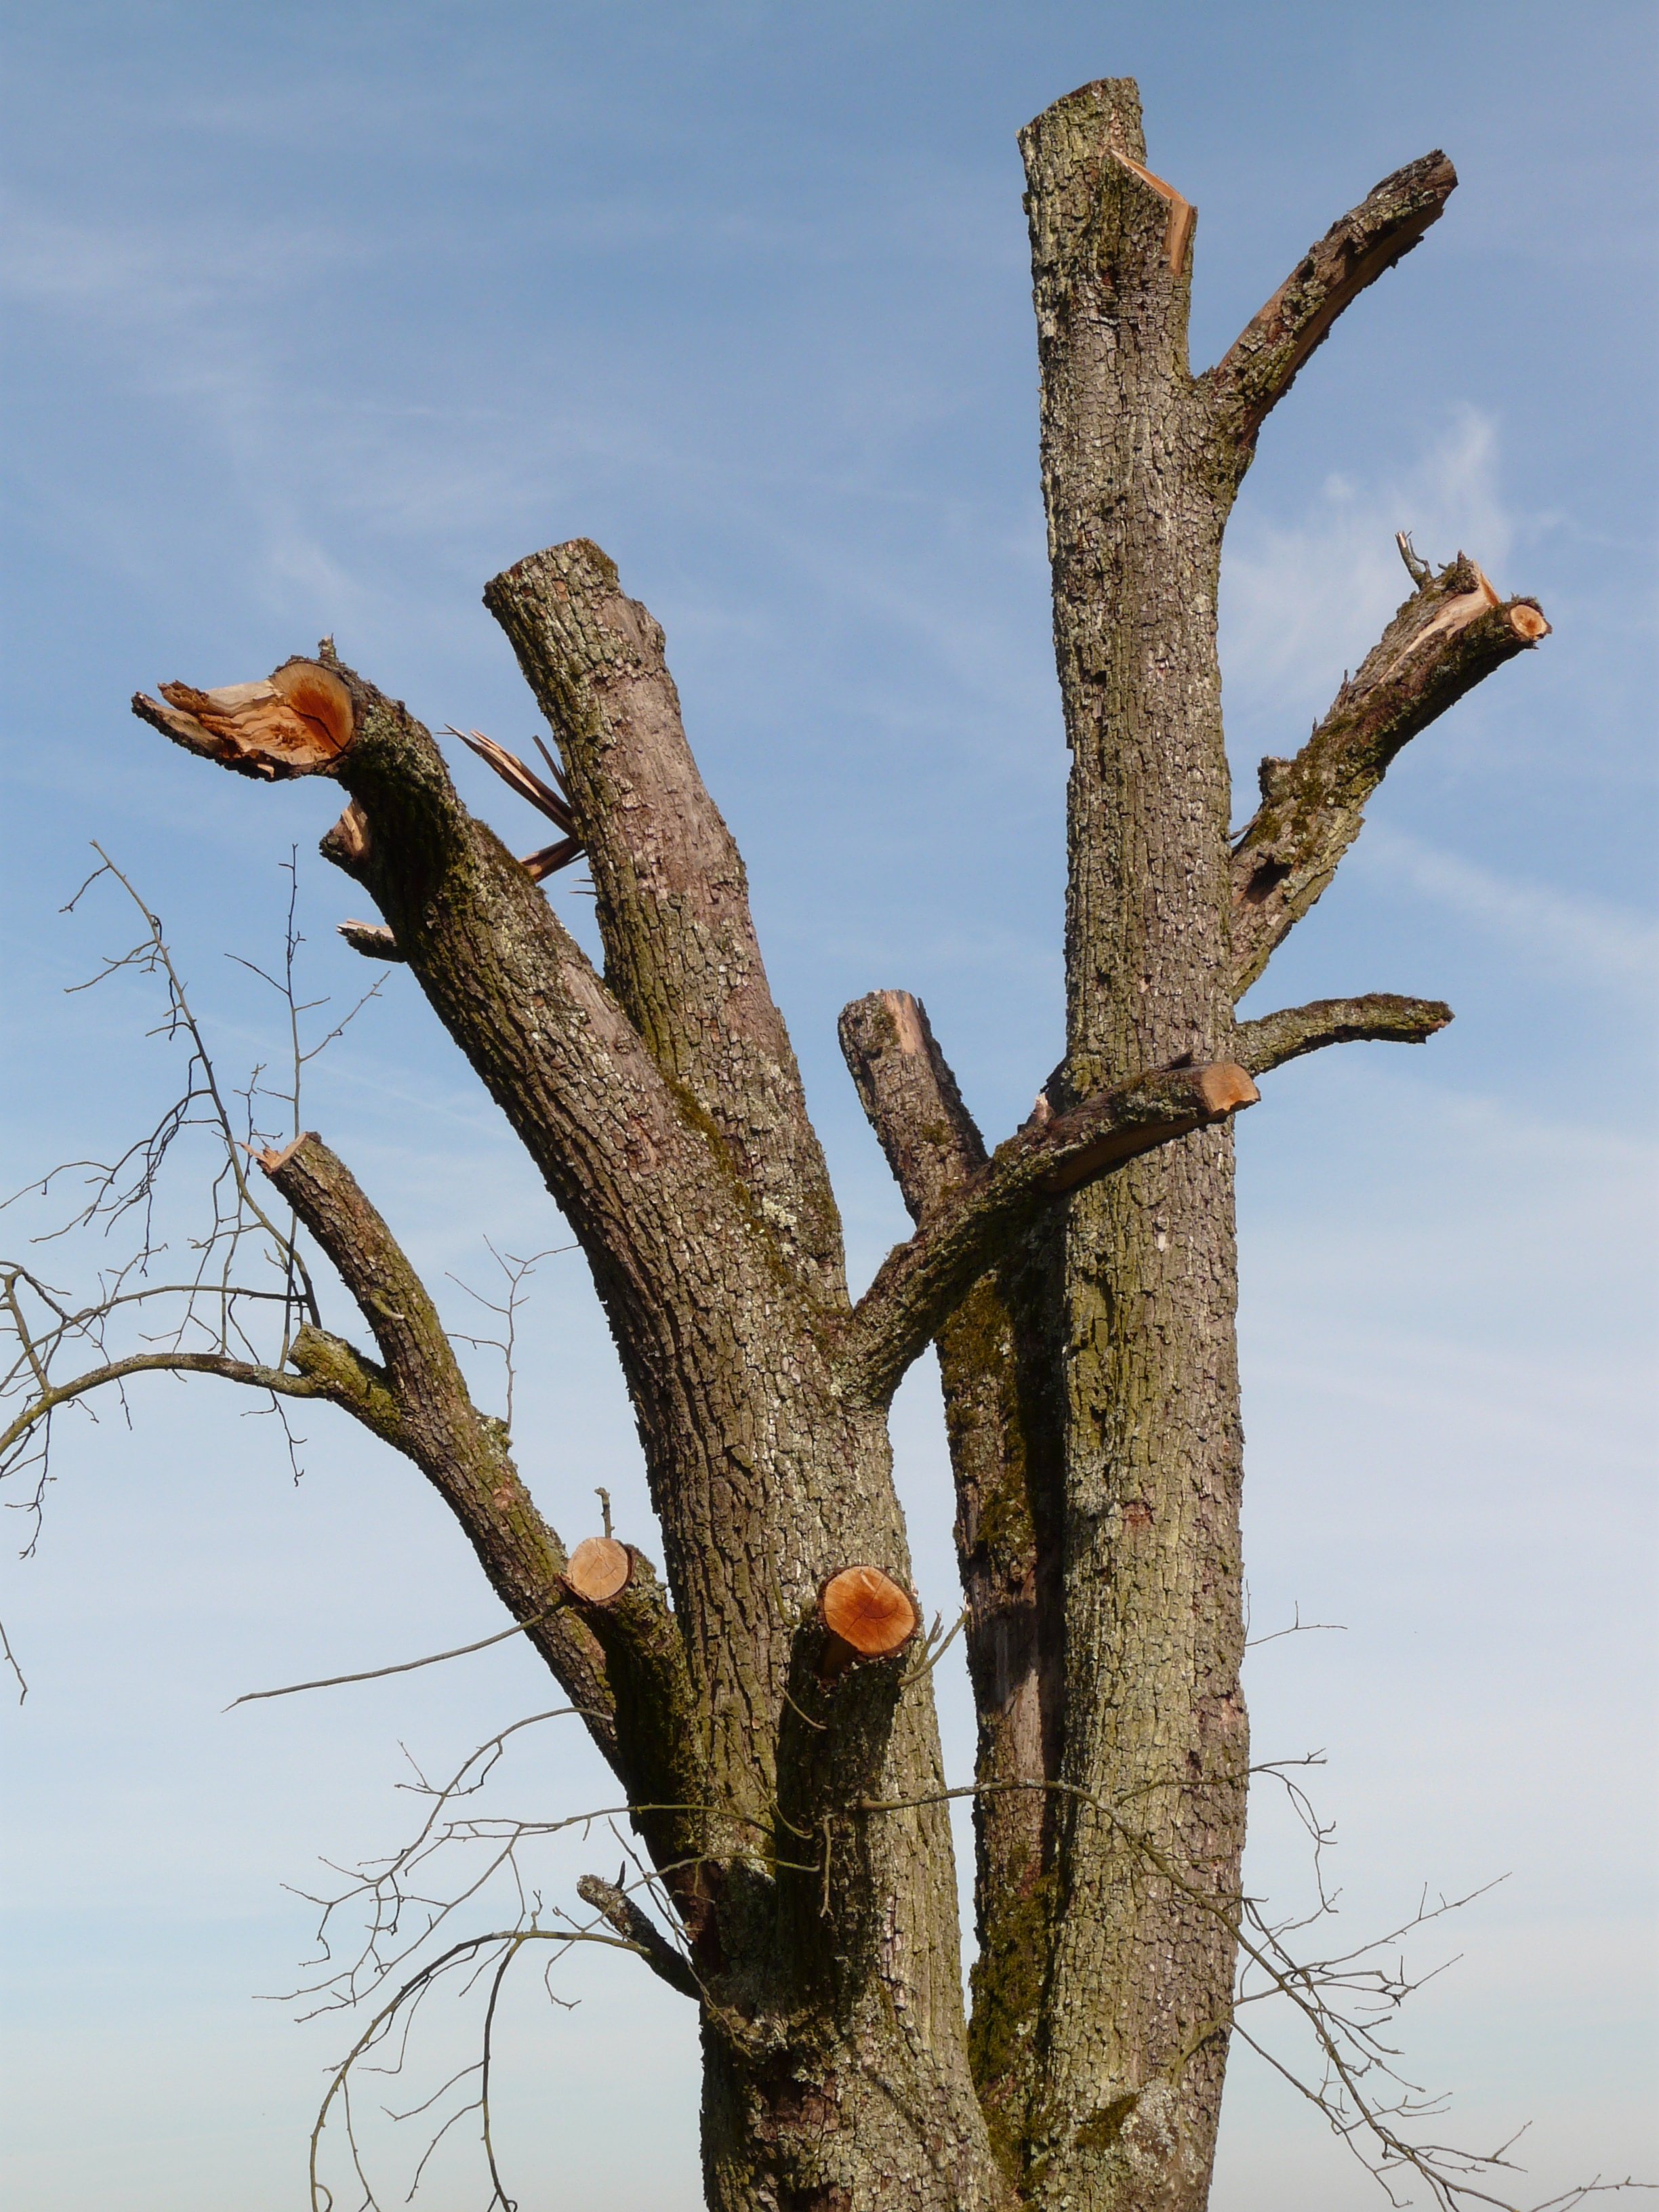
tree, nature, branch, plant, wood, leaf, flower, trunk, spring, botany, flora, twig, logging, timber, tree stump, tree trunks, flowering plant, growing stock, woodworks, strains, dying tree, plant stem, woody plant, land plant, arecales